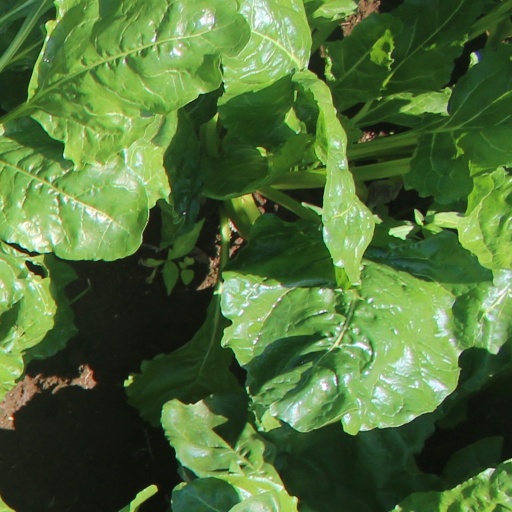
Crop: sugar beet